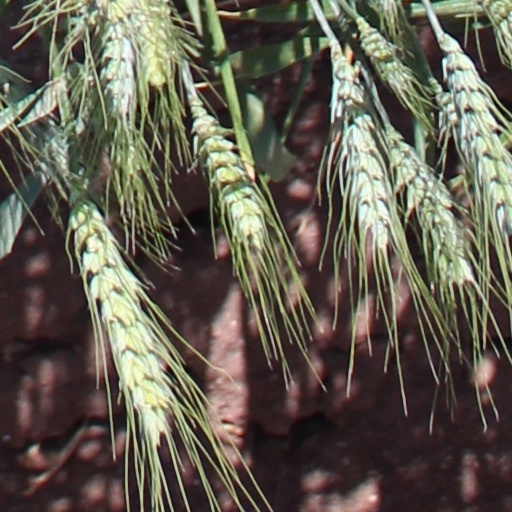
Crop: wheat